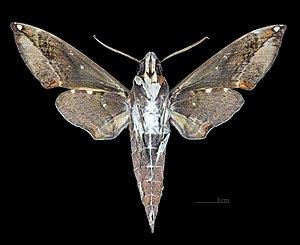
Daphnis dohertyi est une espèce de lépidoptère appartenant à la famille des Sphingidae, à la sous-famille des Macroglossinae, et au genre Daphnis.